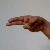
The image shows a hand gesture representing the letter 'H' in Indian Sign Language.